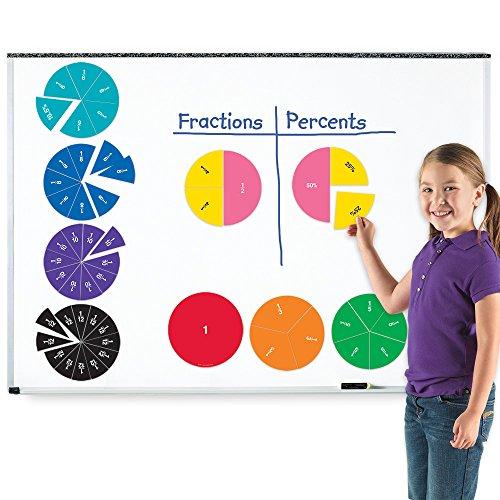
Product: Learning Resources Double-Sided Magnetic Demonstration Rainbow Fraction Circles, Teacher aids, 51 Piece, Ages 6+
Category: Toys & Games | Learning & Education | Counting & Math Toys
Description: Help young students visualize and understand fraction concepts.
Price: $28.25
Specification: ASIN:B004DJ1CBU|ShippingWeight:2.38pounds(Viewshippingratesandpolicies)|DomesticShipping:ItemcanbeshippedwithinU.S.|InternationalShipping:ThisitemcanbeshippedtoselectcountriesoutsideoftheU.S.LearnMore|DateFirstAvailable:November23,2010